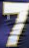
Number: 7